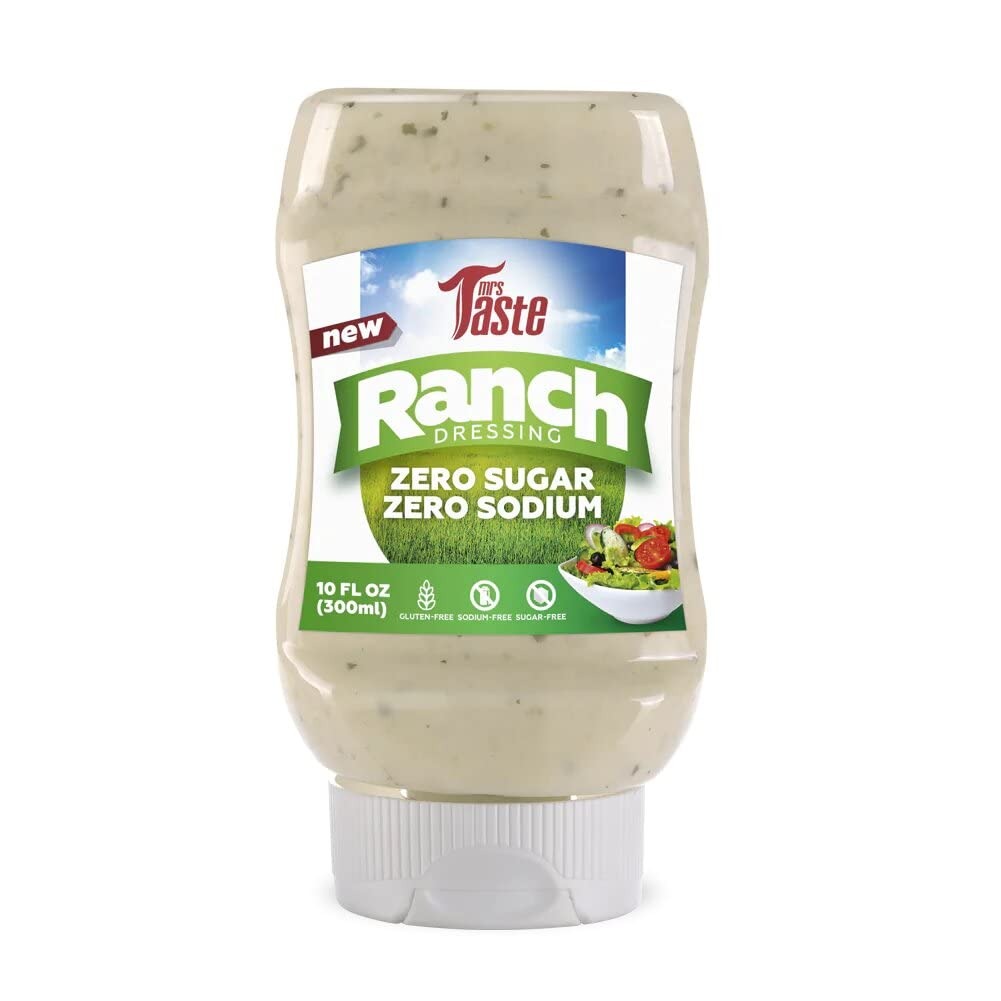
Item Name: Mrs Taste Sugar Free Sauce, Zero Calories, Zero Sodium, Zero Sugar, High Fiber, Keto Friendly, Paleo Friendly, Condiments and Sauces (Ranch)
Bullet Point 1: Healthy Sauce: Mrs Taste Sauces are perfect for sandwiches, chicken, dipping, or anything that needs a dash of flavor!
Bullet Point 2: Trusted Ingredients: Mrs Taste Sauces are made without harmful ingredients like High Fructose Corn Syrup, sodium, sugars, or Artificial Colors for a great taste that is good for you!
Bullet Point 3: Diet Friendly: Mrs Taste Creamy Sauces are Gluten, Dairy, and Fat free, so they can be used regardless of your diet!
Bullet Point 4: Guilt Free: With our low-calorie creamy sauces, you can enjoy all the foods you love without worrying about painstakingly counting your calories.
Bullet Point 5: Tasty Replacement: At Mrs Taste, we believe that healthy options should taste good too! We worked to make our sauces taste amazing!
Value: 10.0
Unit: Fl Oz

Price: 11.99